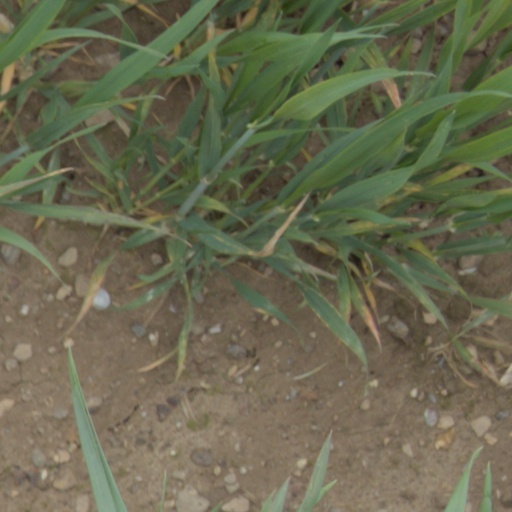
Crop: wheat